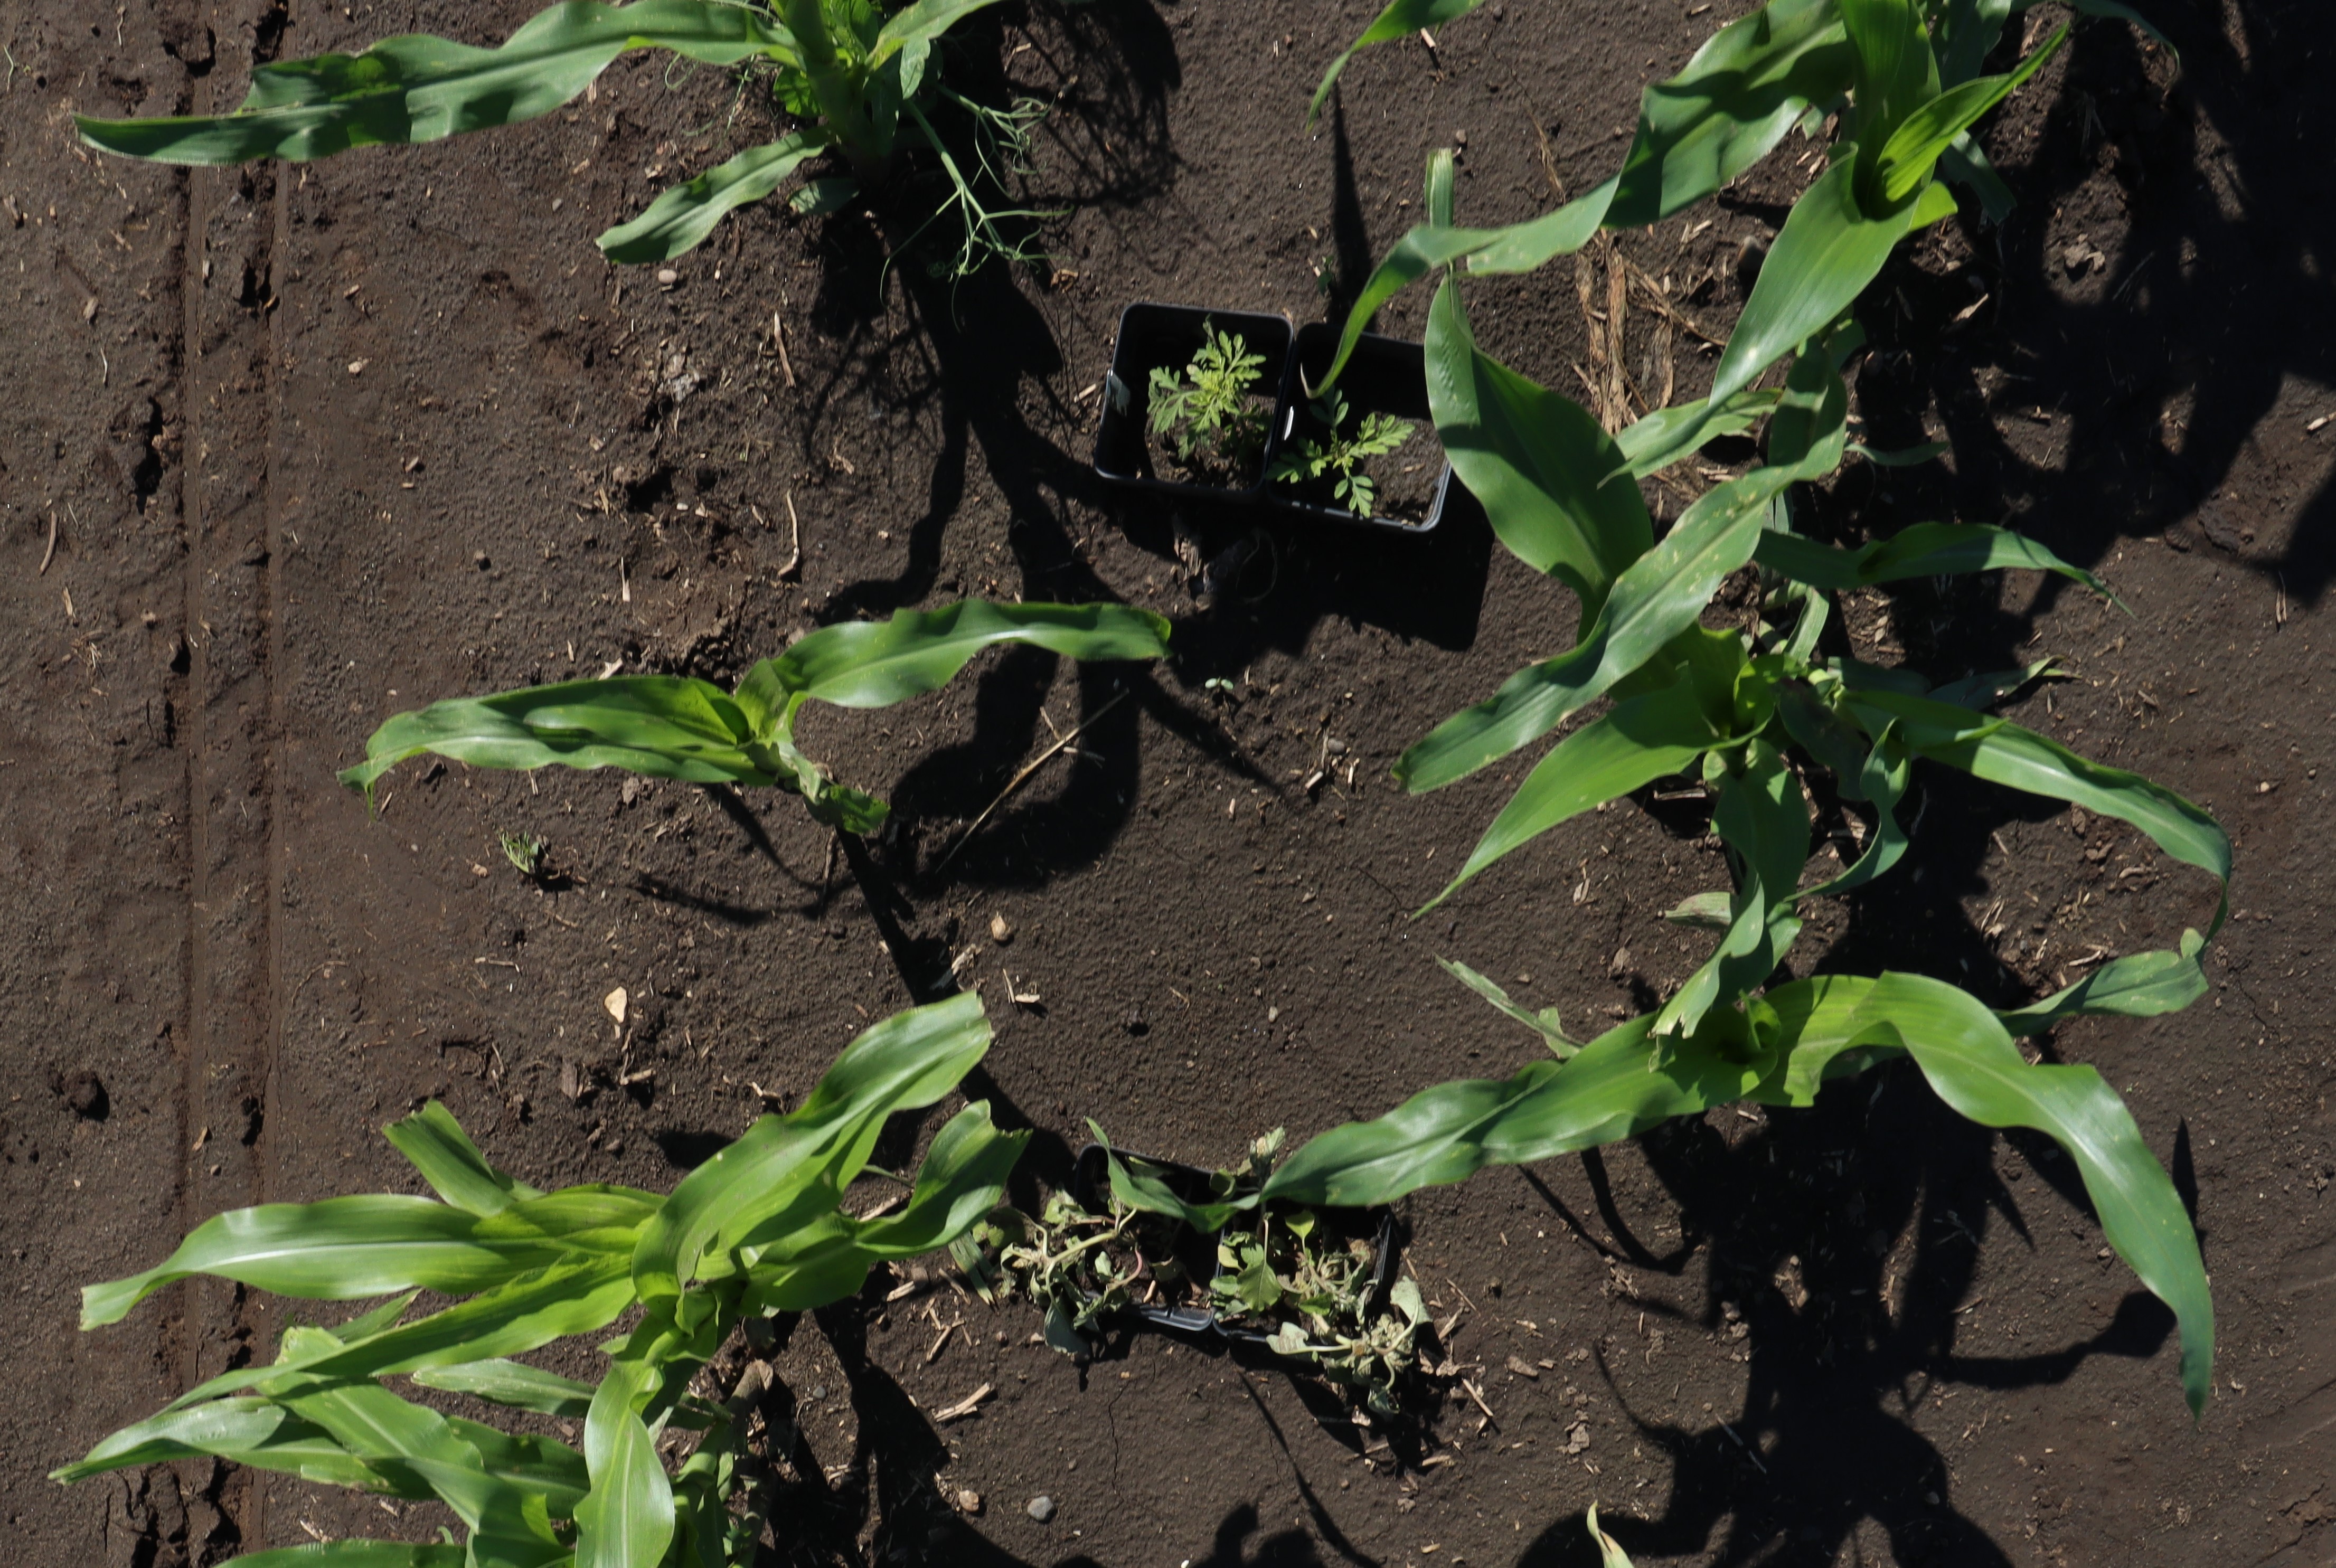
Crop: Corn
Objects: Corn, Corn, Corn, Corn, Corn, Corn, Ragweed, Ragweed